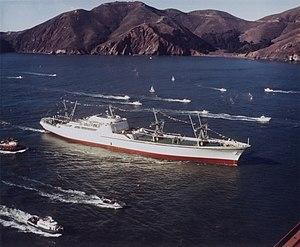
Le NS Savannah, qui doit son nom au SS Savannah, premier « vapeur » à traverser l'océan Atlantique, est le second navire civil de transport de cargo et de passagers à utiliser l'énergie nucléaire après le Lénine, un navire soviétique mis en service en 1957.